The Witness (2015 American film)

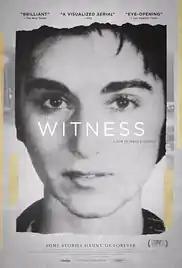
Theatrical release poster

The Witness is a 2015 American documentary film directed and produced by James D. Solomon. It follows William "Bill" Genovese as, decades after her death, he investigates the March 13, 1964, murder of his sister, Catherine Susan "Kitty" Genovese by Winston Moseley in Kew Gardens, a neighborhood in the New York City borough of Queens. Bill Genovese executive produced and narrated the film.